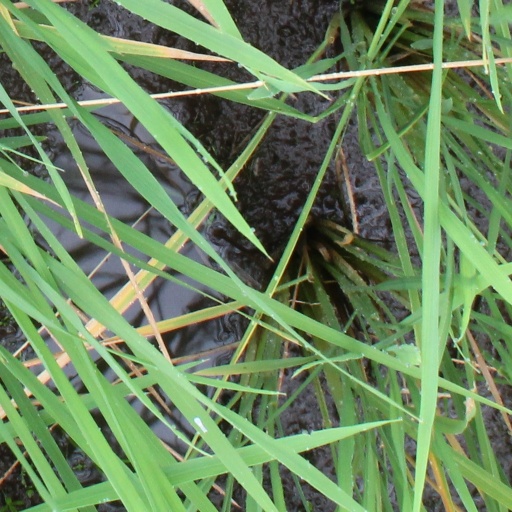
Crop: rice